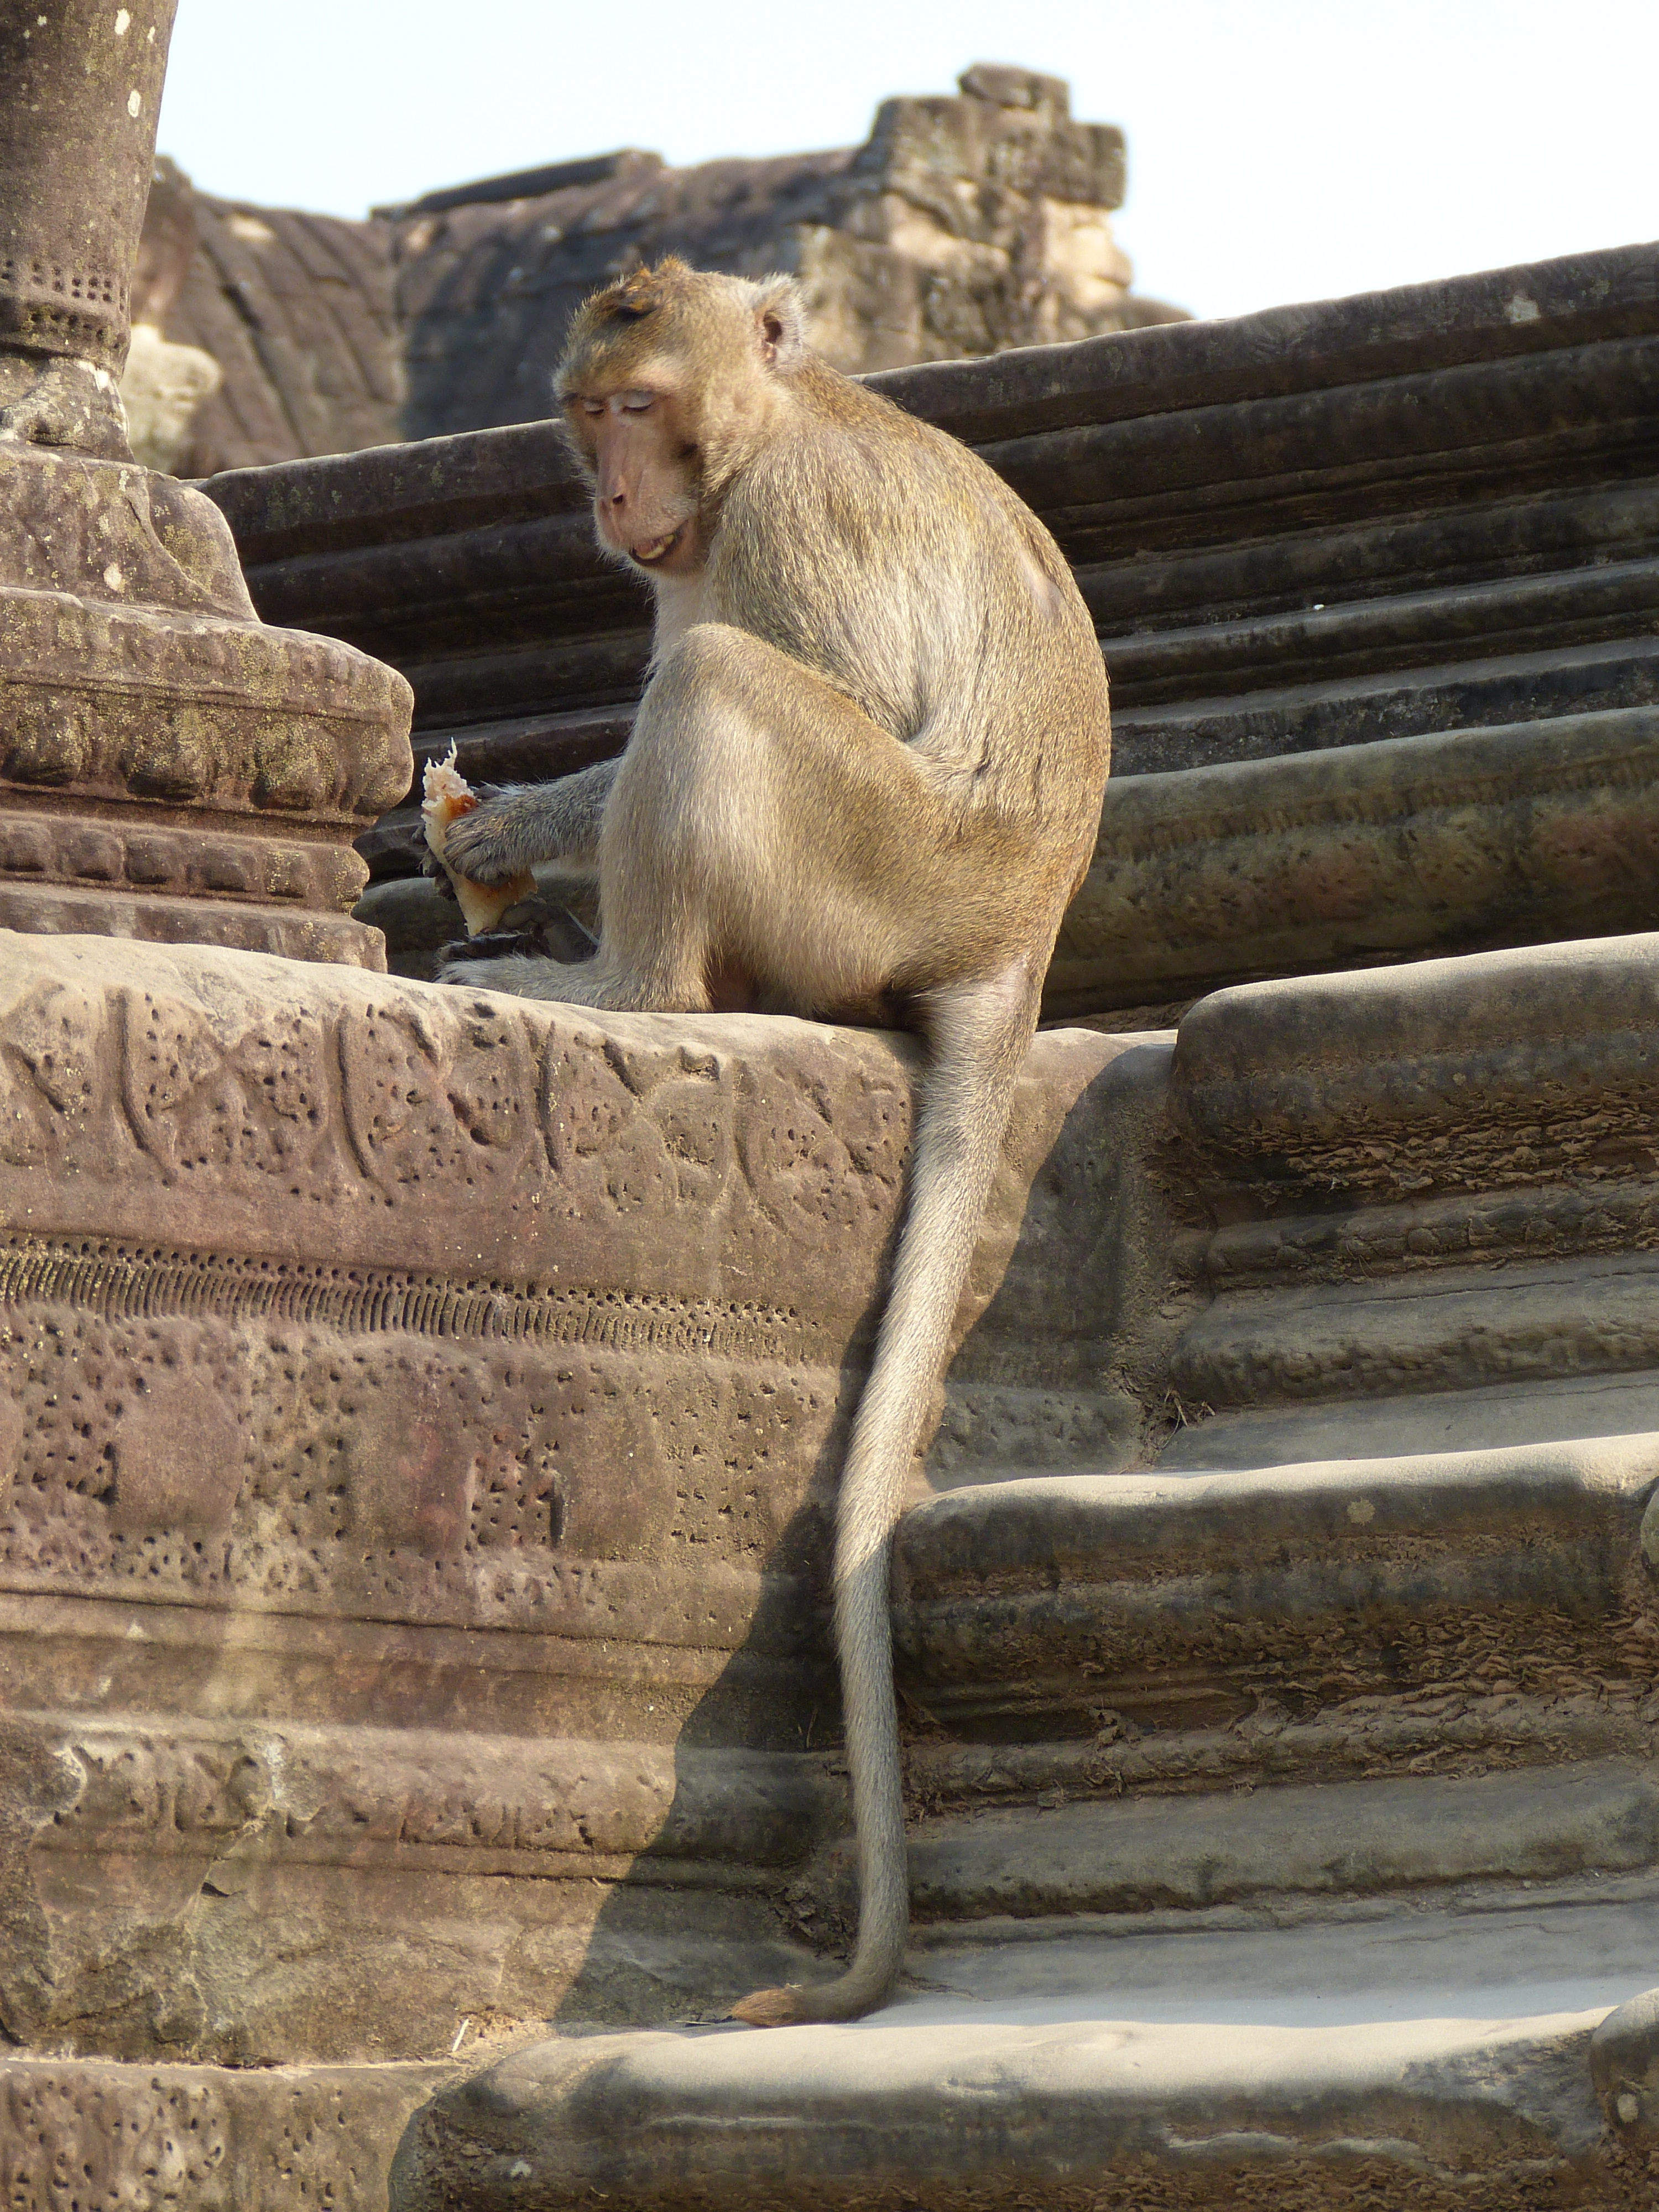
monument, statue, zoo, mammal, monkey, fauna, primate, sculpture, temple, stairs, cambodia, history, carving, angkor wat, historically, angkor, gradually, temple complex, ancient history